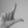
ASL letter: L